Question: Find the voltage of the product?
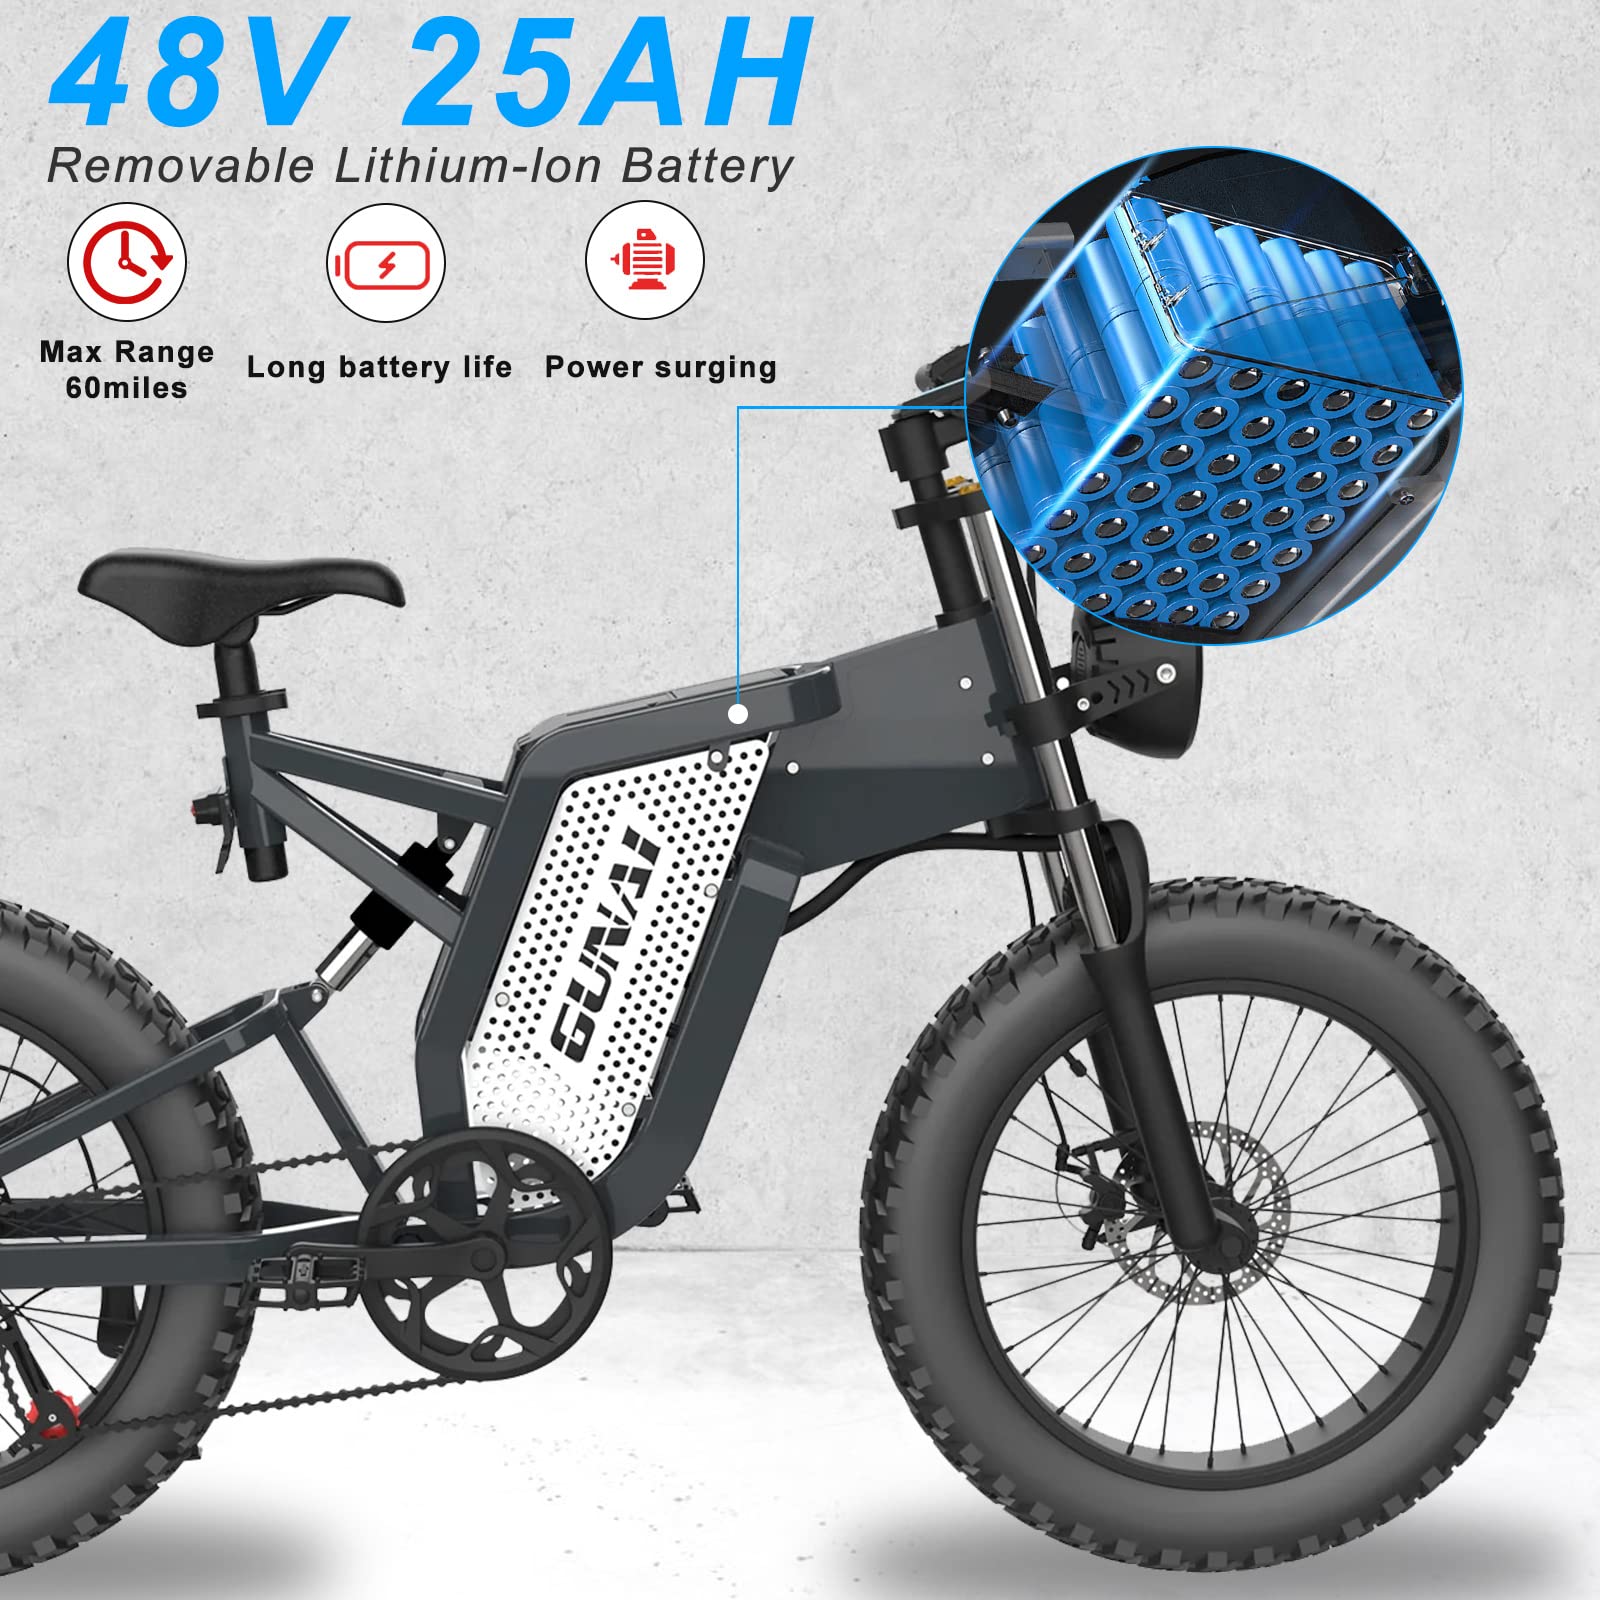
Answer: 48.0 volt